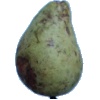
Label: Pear Stone 1